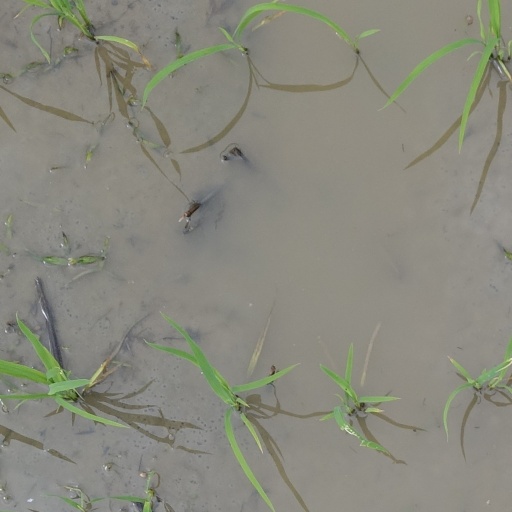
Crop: rice